Santa Susana Field Laboratory

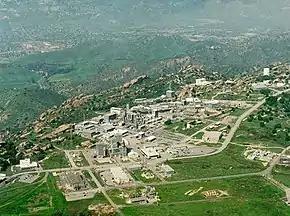
Aerial view looking north, of the Energy Technology Engineering Center in Area IV "(1990)"

The Santa Susana Field Laboratory (SSFL), formerly known as Rocketdyne, is a complex of industrial research and development facilities located on a portion of Southern California in an unincorporated area of Ventura County in the Simi Hills between Simi Valley and Los Angeles. The site is located approximately northwest of Hollywood and approximately northwest of Downtown Los Angeles. Sage Ranch Park is adjacent on part of the northern boundary and the community of Bell Canyon is along the entire southern boundary.